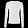
Label: Pullover